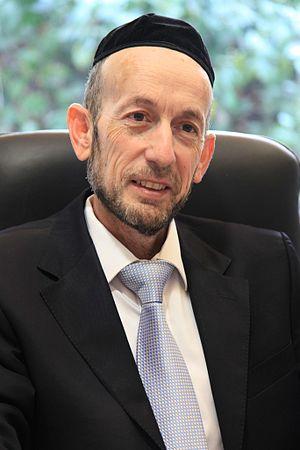
Uri Maklev, né le 10 janvier 1957 est un homme politique et député au parlement israélien, la Knesset.